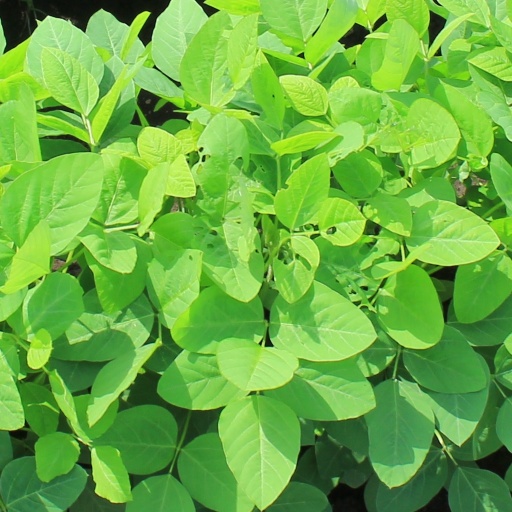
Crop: soybean